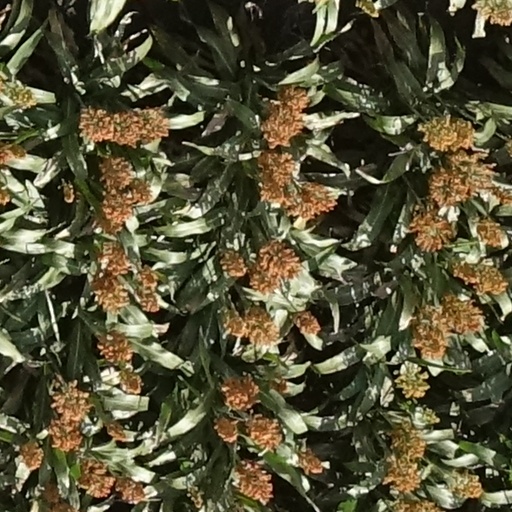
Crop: sorghum